The Fight to Save Juárez

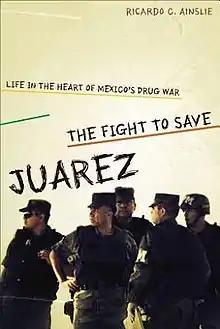
First edition

The Fight to Save Juárez: Life in the Heart of Mexico's Drug War is a 2013 book by Ricardo C. Ainslie, a professor at the University of Texas at Austin. It is published by the University of Texas Press and documents the Mexican Drug War in Ciudad Juárez in the years 2008-2010.